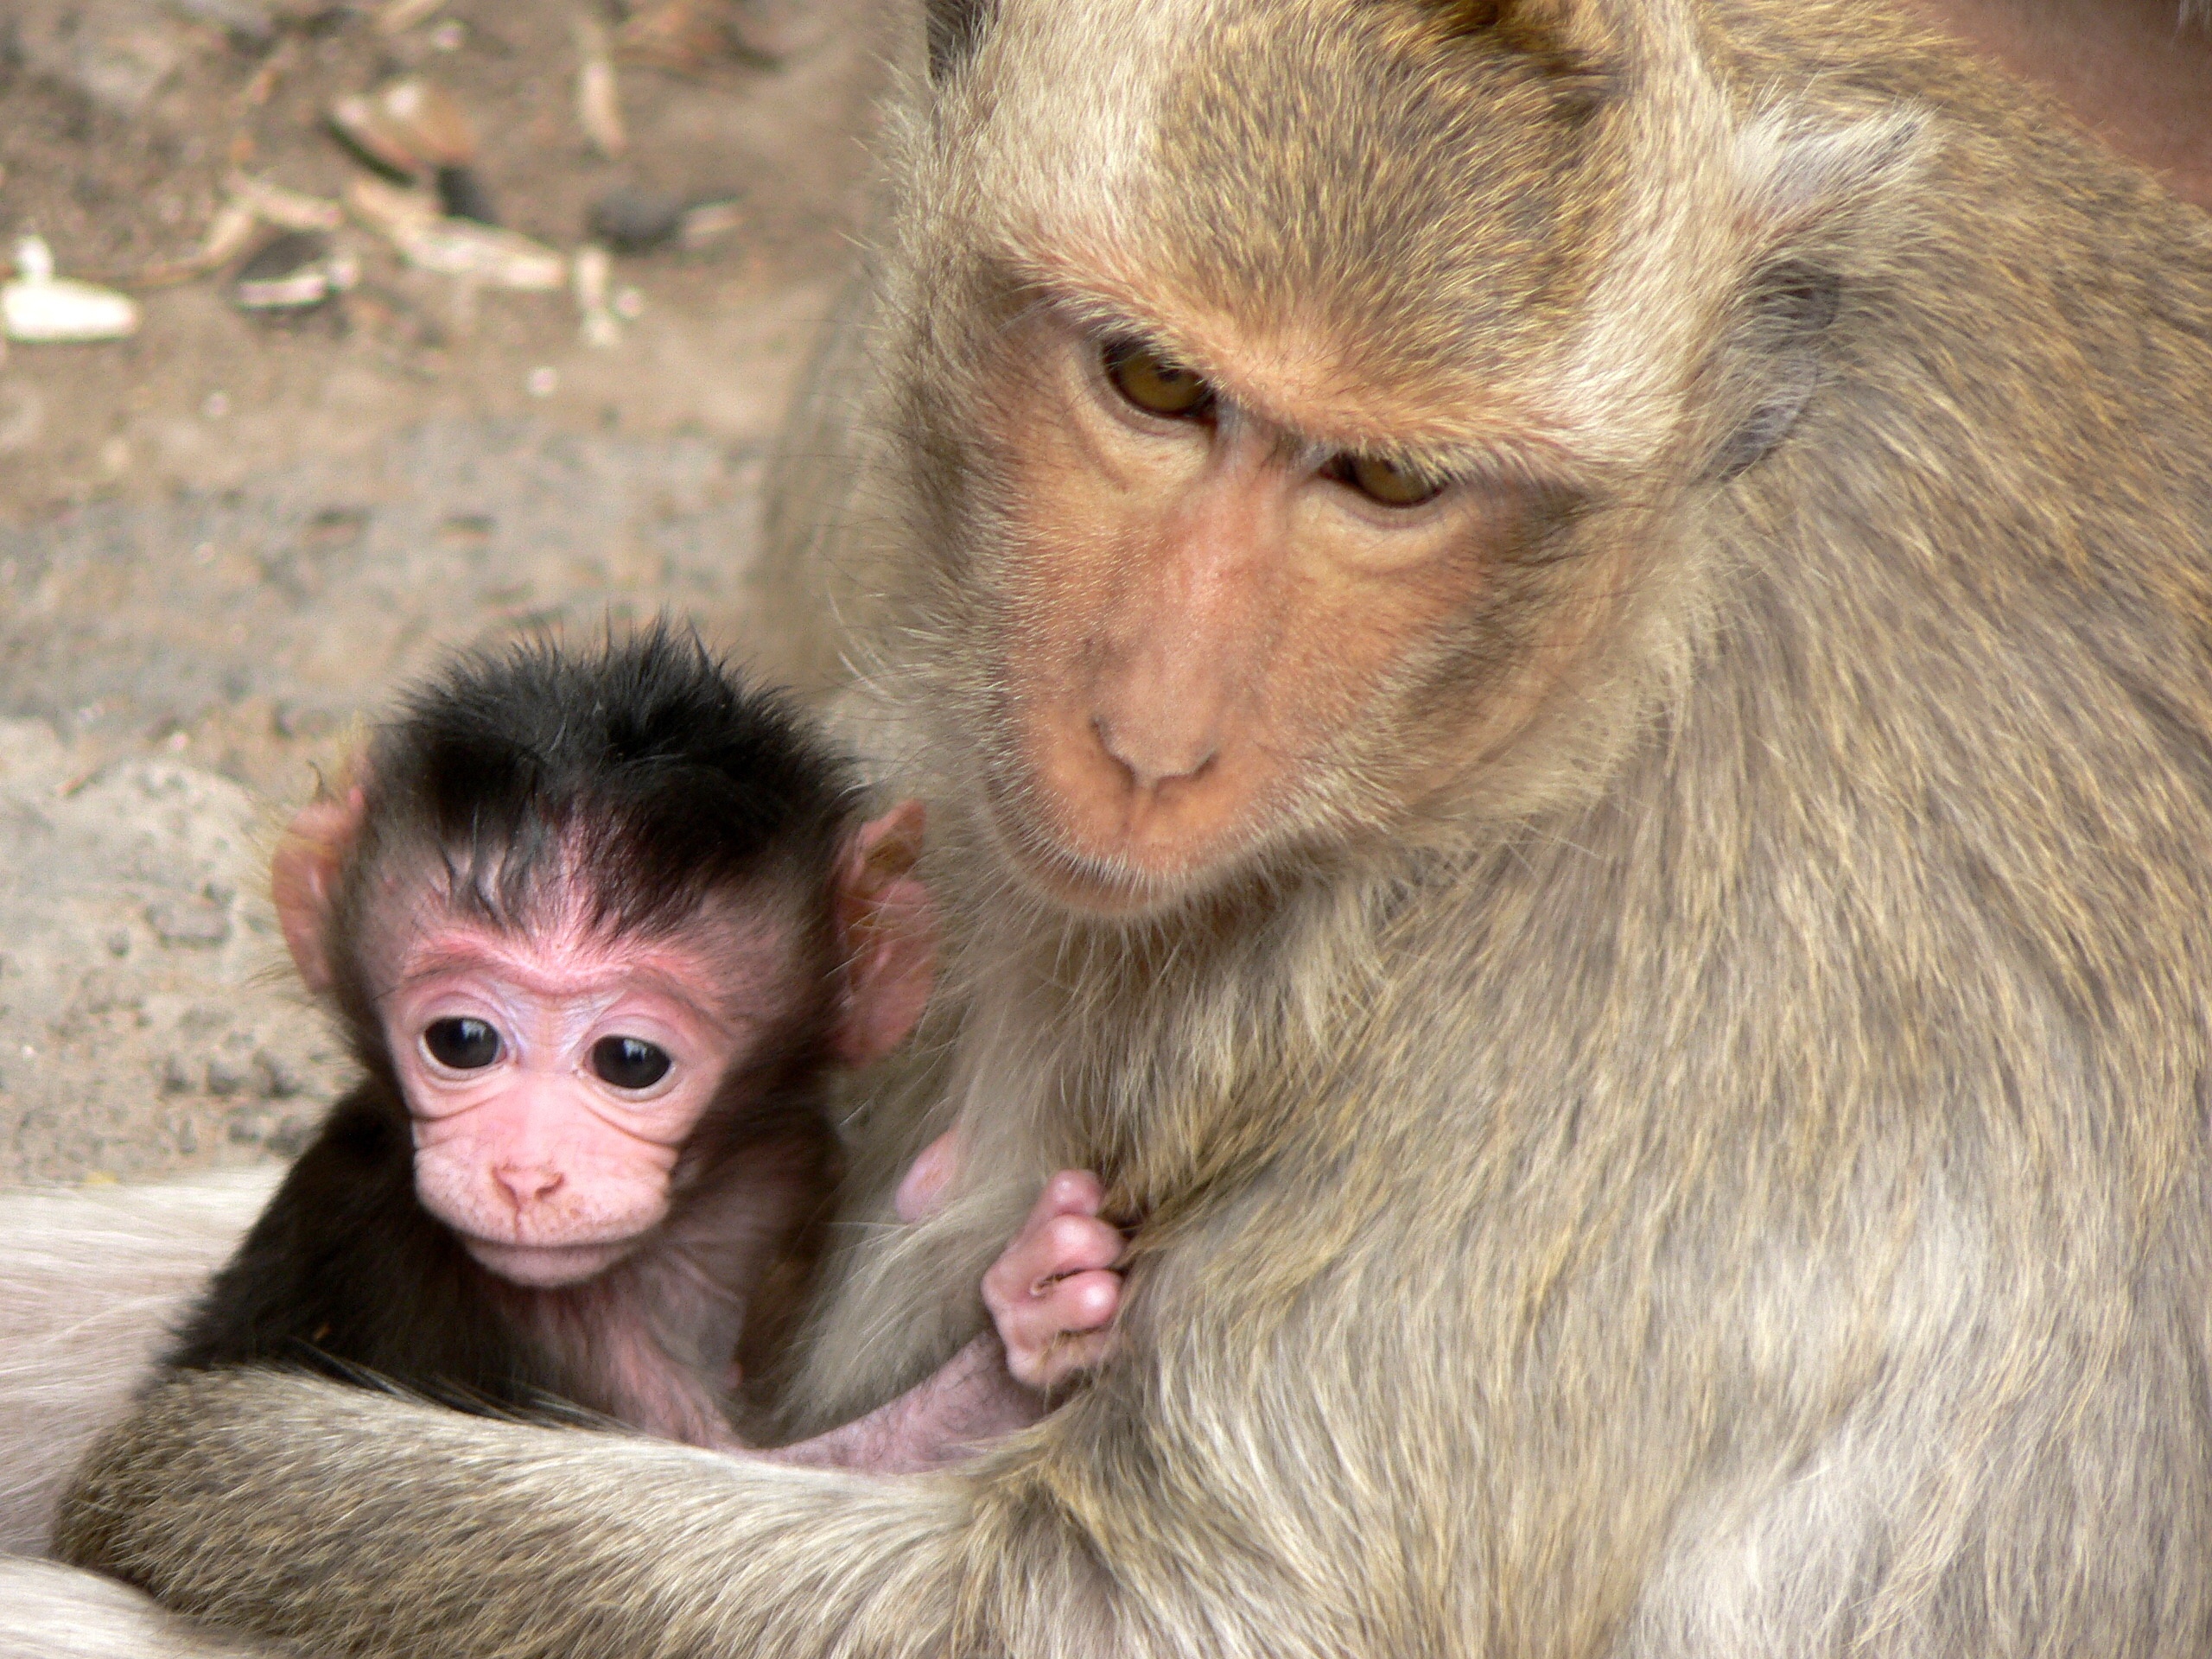
mammal, monkey, fauna, primate, thailand, maternity, vertebrate, macaque, old world monkey, langur, lampang, guenon, japanese macaque, new world monkey, tufted capuchin